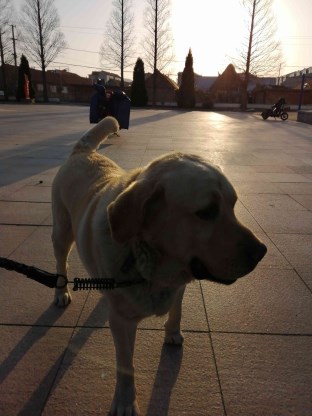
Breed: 3580-n000122-Labrador_retriever